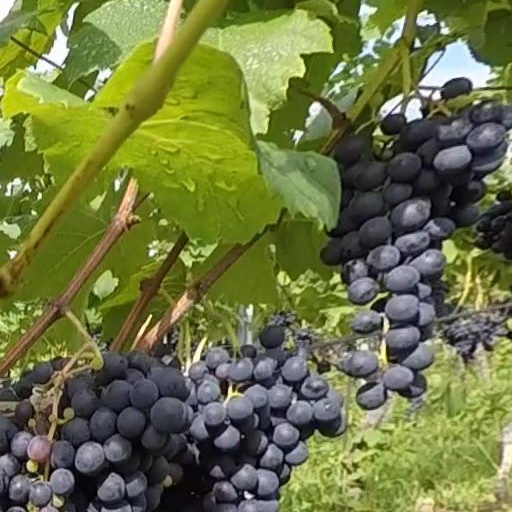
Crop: grape